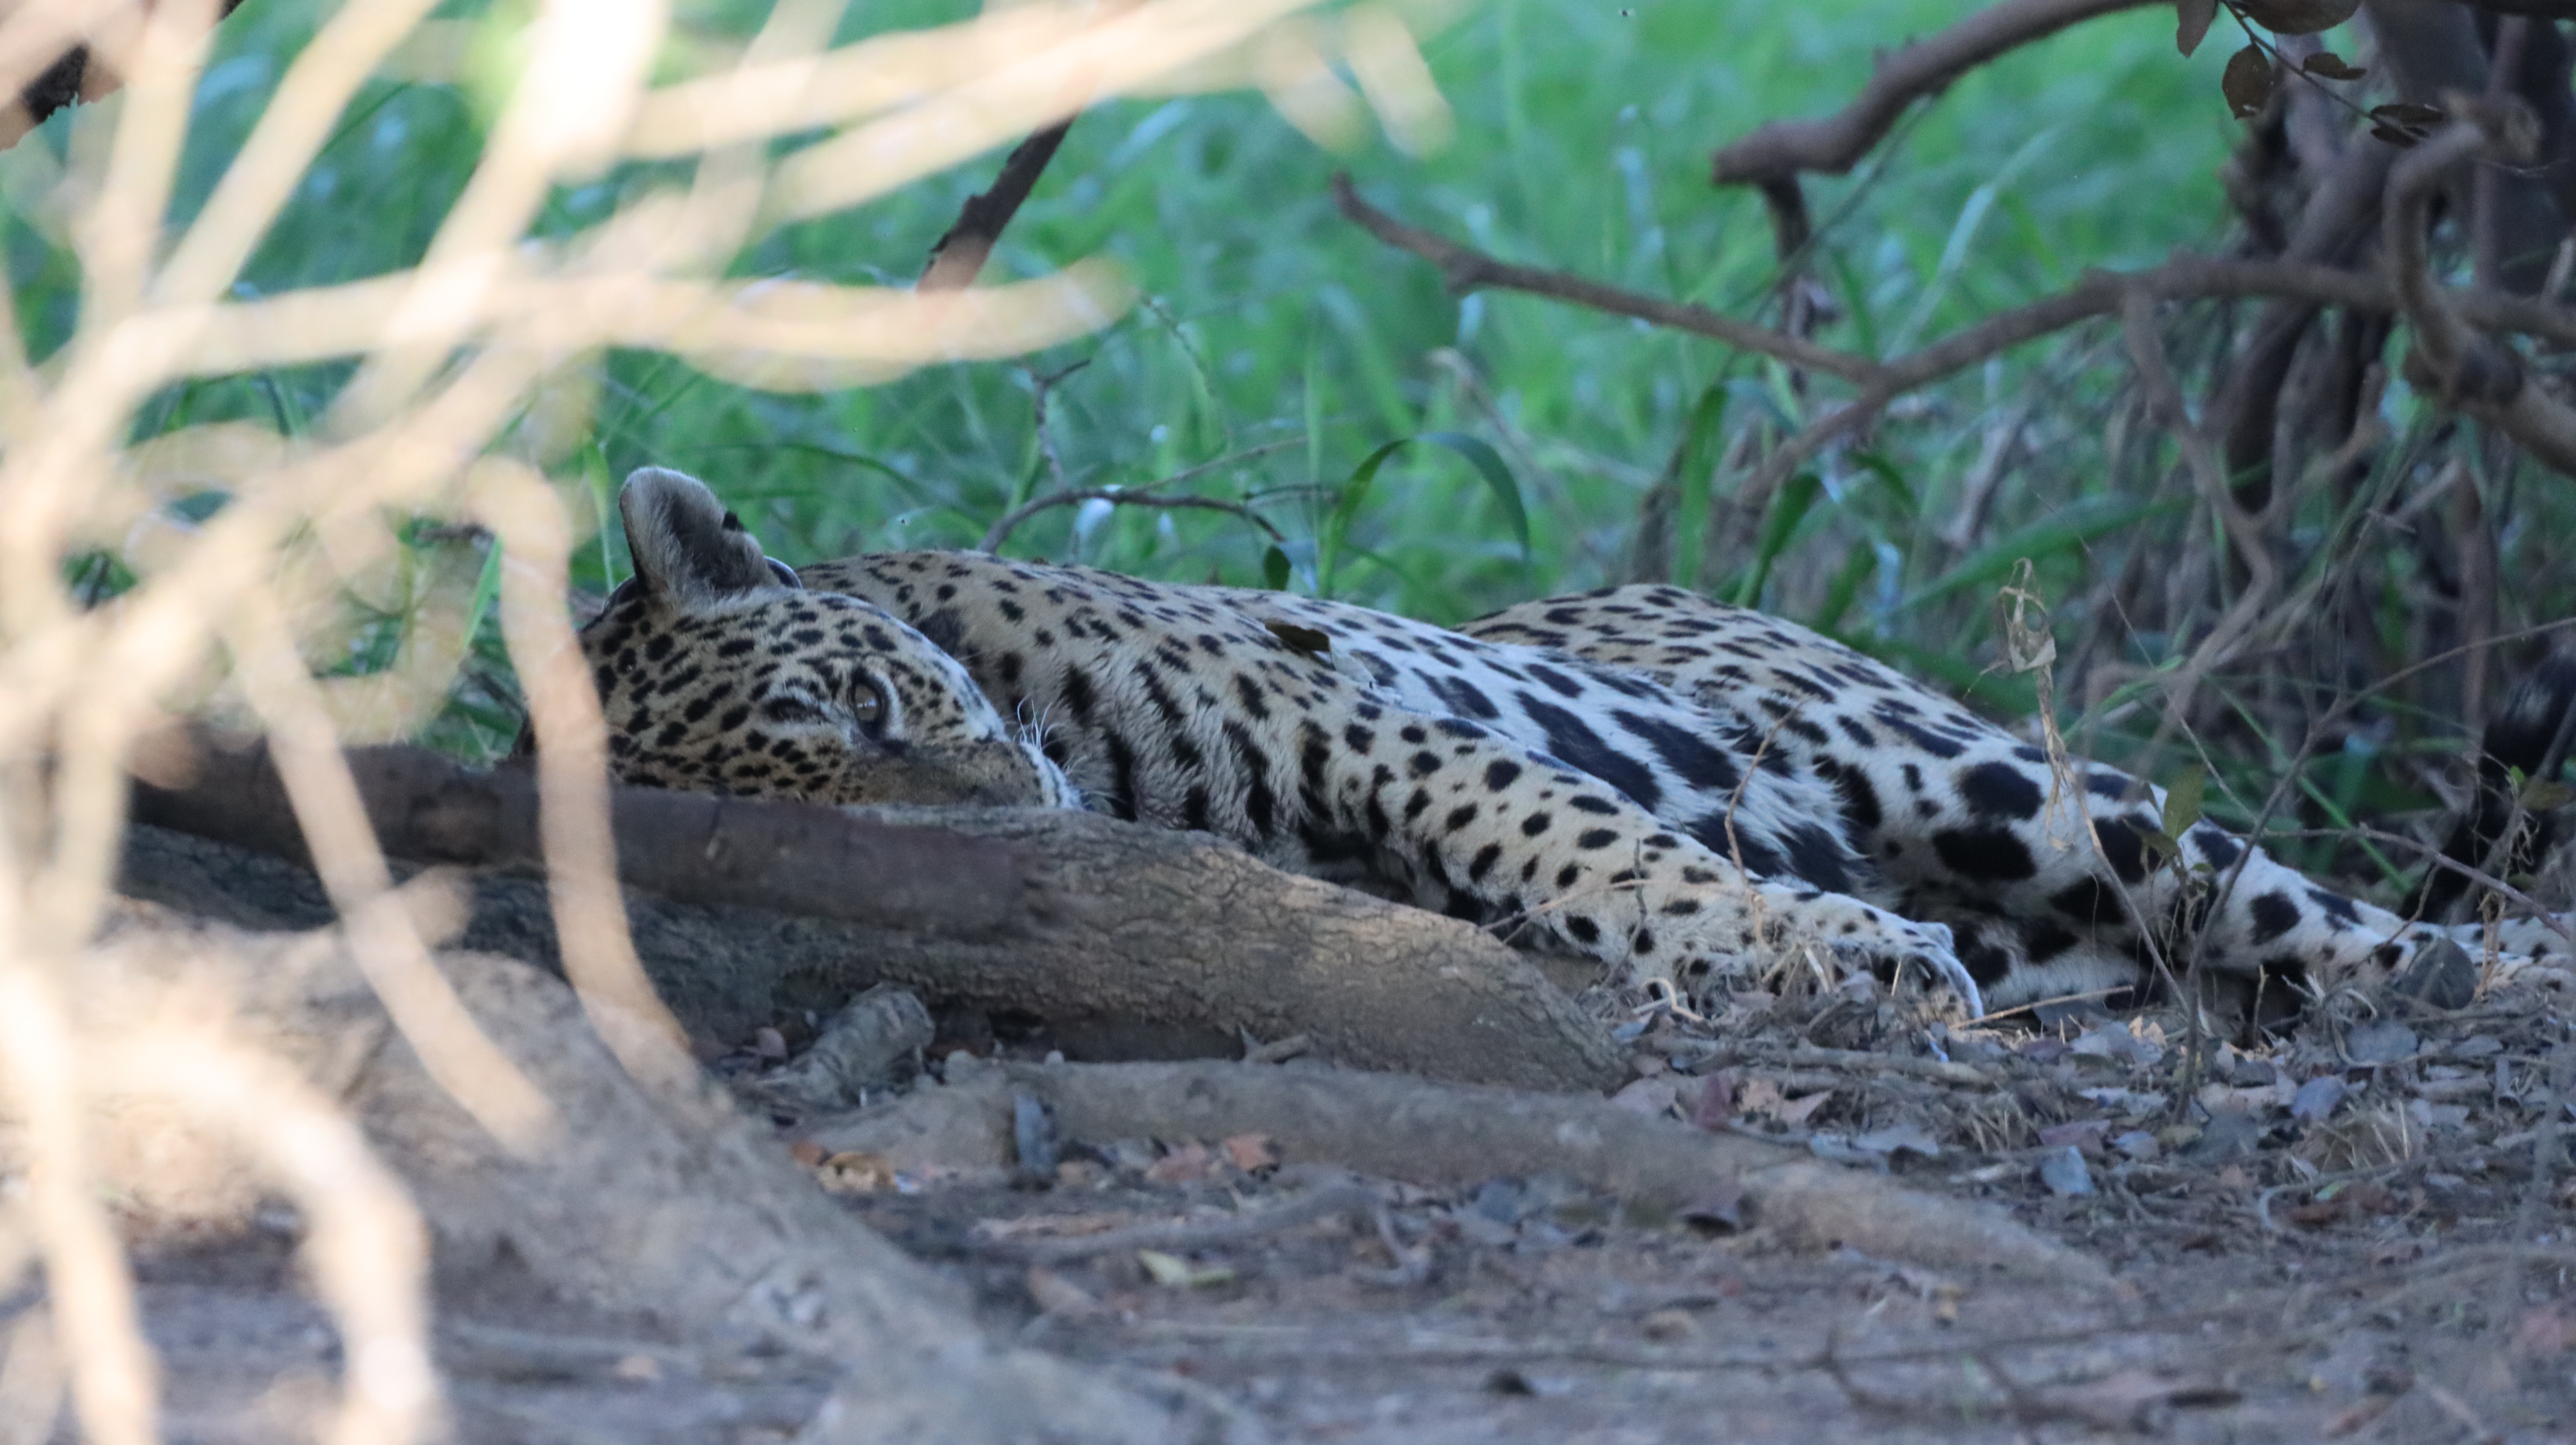
Jaguar: Ousado